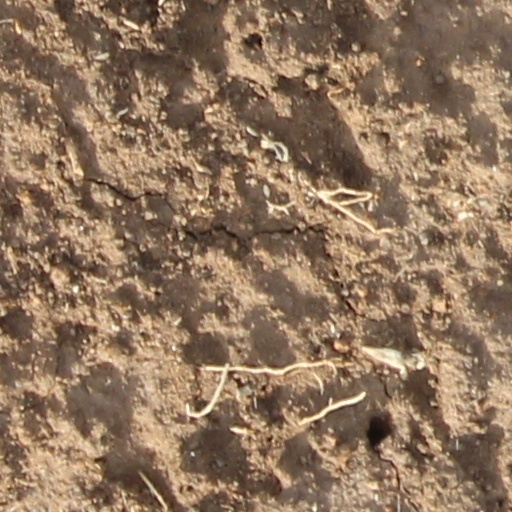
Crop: wheat